Operation Gisela

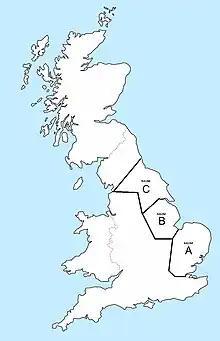
Boundary map drawn up by the Luftwaffe in 1940. It remained unchanged for the duration of the war. Intruders were to patrol the areas.

German air doctrine had seen little need for the development of a nocturnal night air defence system and the Luftwaffe concentrated on the offensive use of air power. The failure of the Luftwaffe in the Battle of Britain in 1940 ended hopes for an early conclusion of the war. Faced with German domination of the continent, the only weapon the British could use to exert immediate military pressure on Germany was the night bombing operations of RAF Bomber Command. Bomber Command had been forced to operate at night since December 1939 and the Battle of the Heligoland Bight when debilitating losses in daylight forced the RAF to abandon these operations. These raids, though inaccurate and wholly ineffective, were causing embarrassment to the Commander-in-Chief of the Luftwaffe and the second most powerful man in Germany, "Reichsmarschall" (Imperial Marshal) Hermann Göring, who had once boasted "You may call me Meyer" if enemy bombers ever flew over Germany. He ordered the creation a new force set up on 26 June 1940, to combat the night raids.